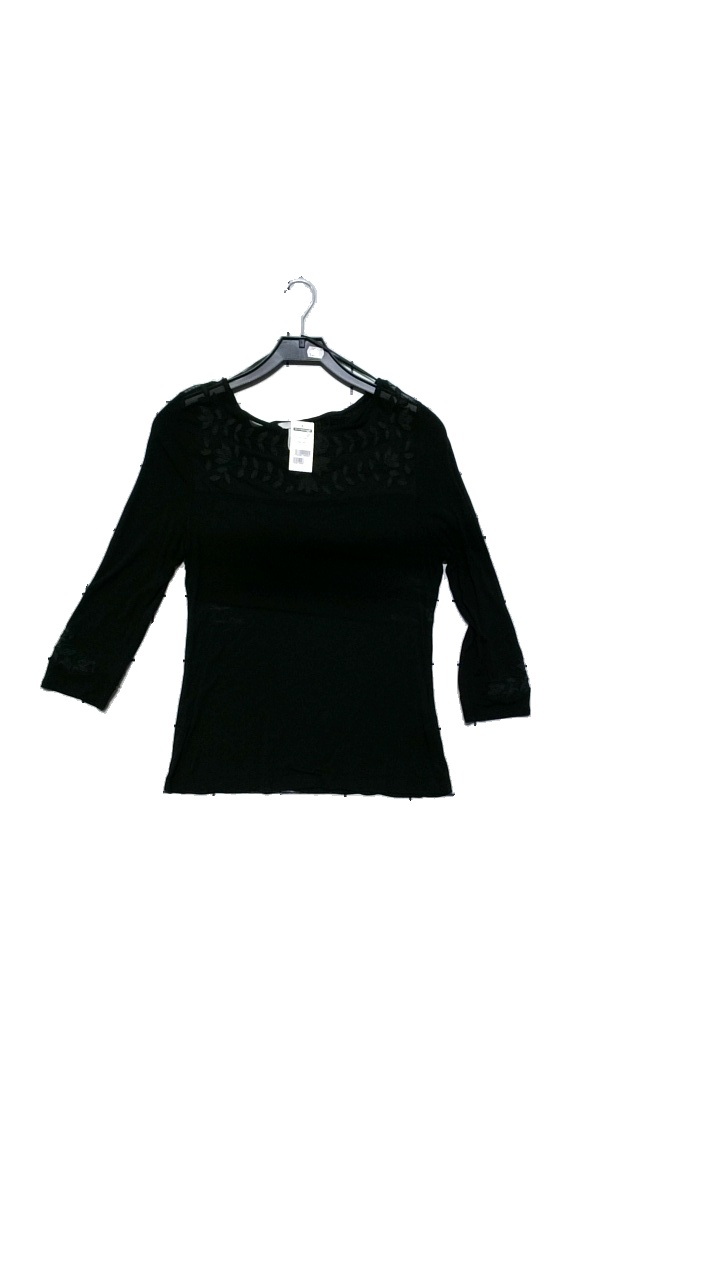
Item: Top (Ladies)
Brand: H&m
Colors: Black
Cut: Regular, C-collar
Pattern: Lace
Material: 100% polyamide
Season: All
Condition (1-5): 3
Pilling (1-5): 5
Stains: Minor
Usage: Reuse
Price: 50-100